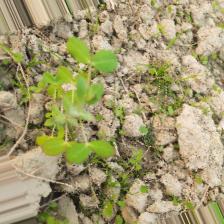
Label: Lentil Rust